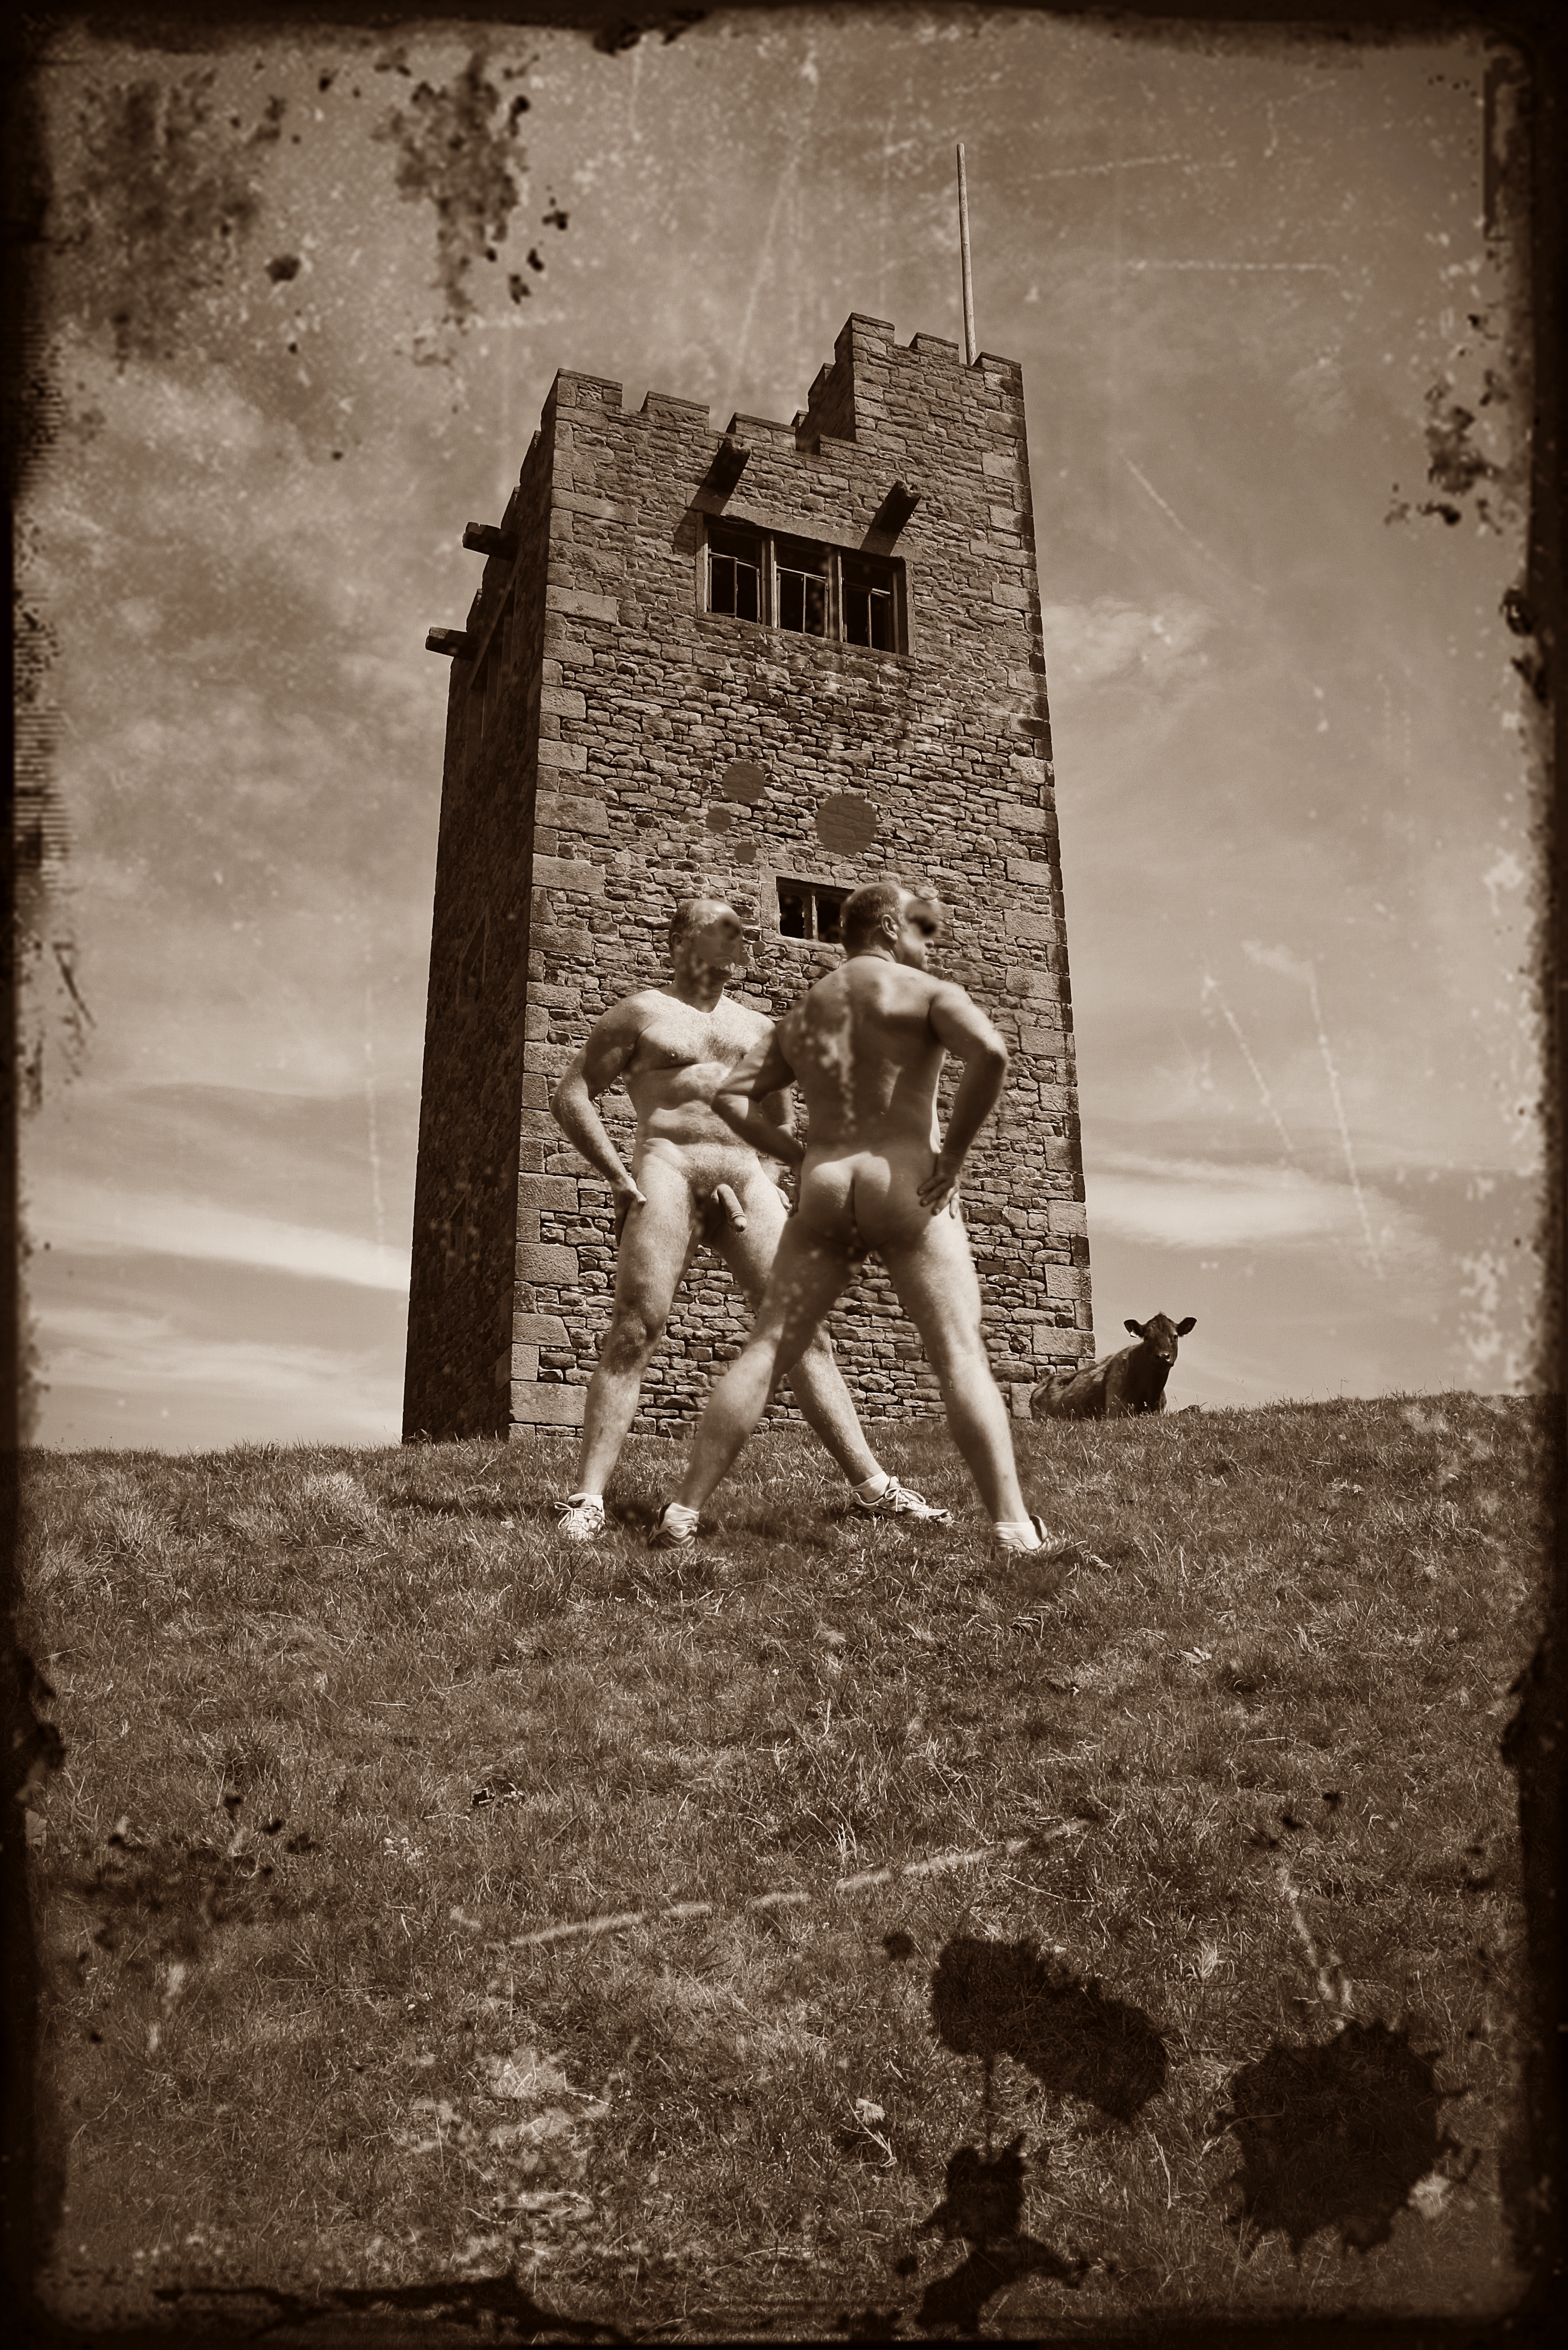
male, photograph, stock photography, photography, black and white, monochrome, picture frame, art